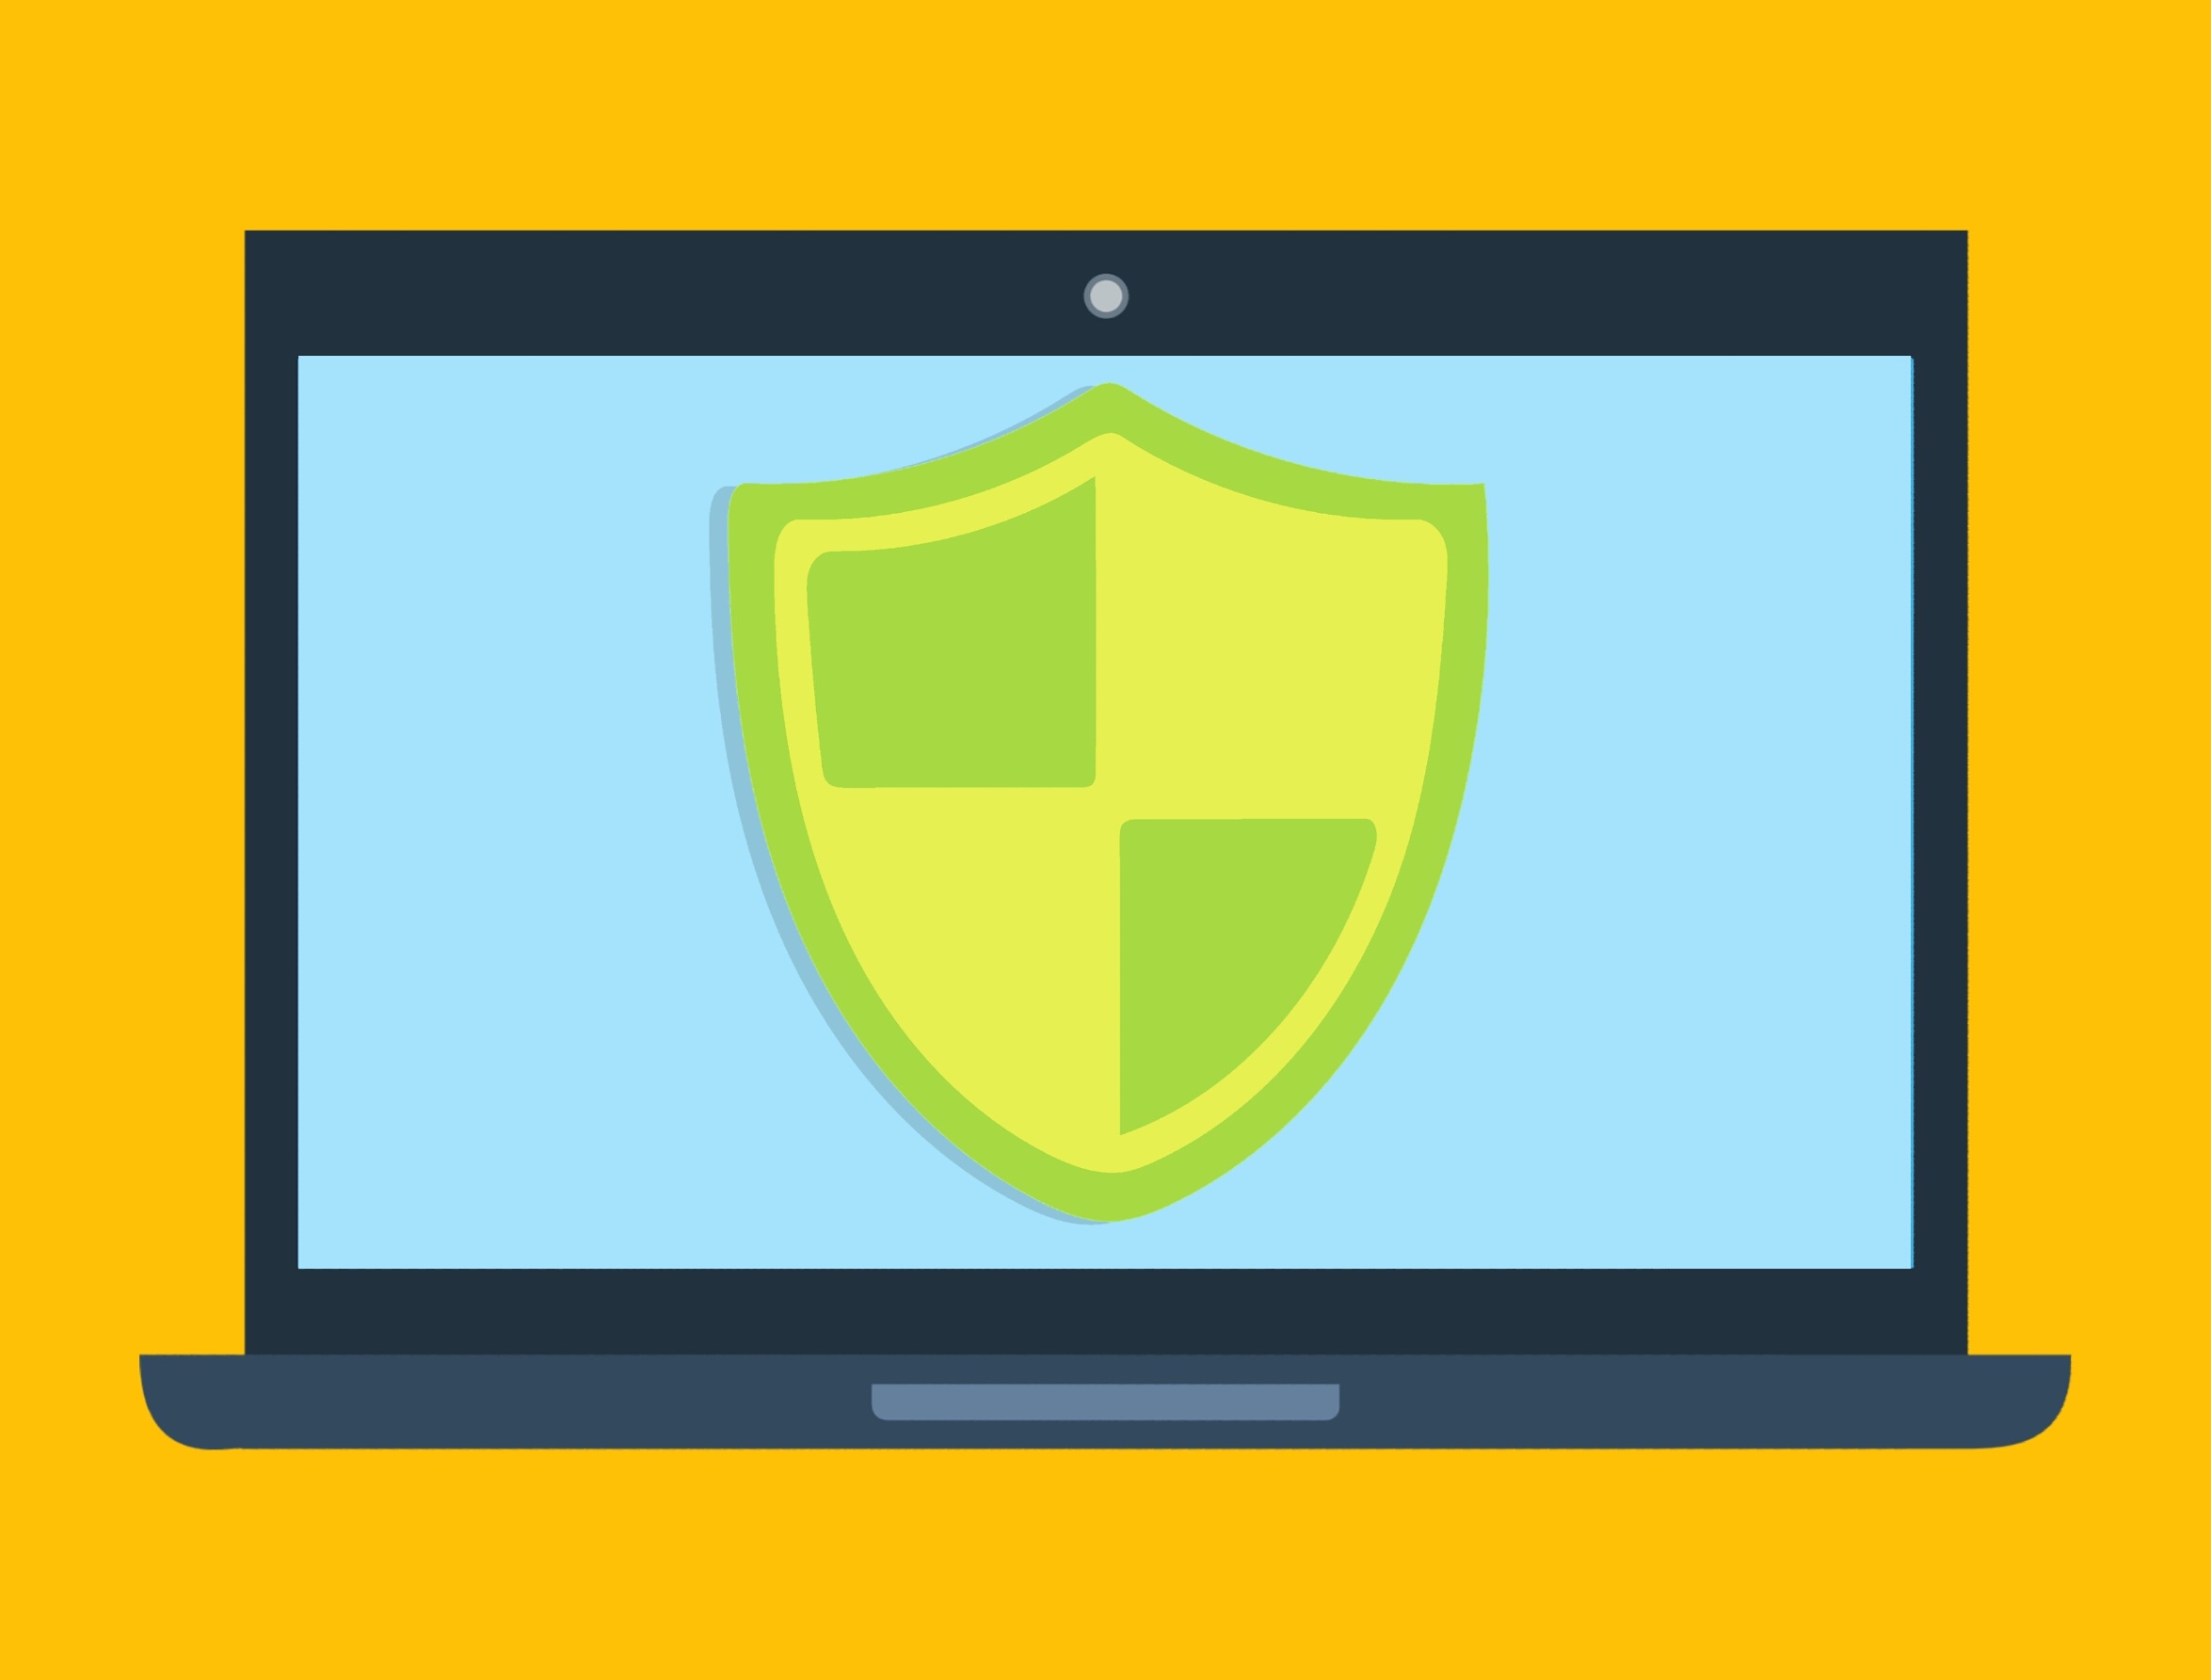
antivirus, security, privacy, secured, safe, software, icon, clipart, os, yellow, green, laptop, pc, computer, technology, communication, notebook pc, screen, equipment, electronics, keyboard, portable, connection, text, product, font, line, area, logo, brand, rectangle, graphics, symbol, sign, grass